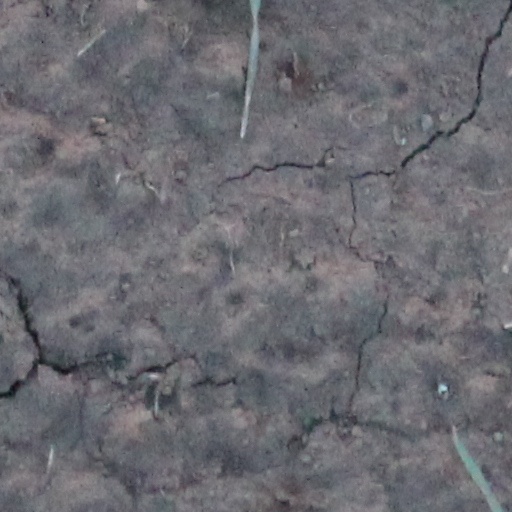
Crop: wheat